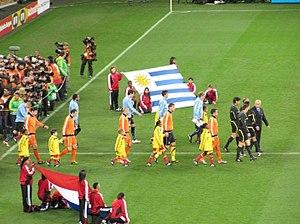
Diego Alfredo Lugano Morena, est un footballeur international uruguayen, défenseur central jouant pour l'équipe nationale d'Uruguay.
L'équipe d'Uruguay de football est la sélection de joueurs uruguayens représentant le pays lors des compétitions internationales de football masculin, sous l'égide de l'Association uruguayenne de football. La sélection uruguayenne est surnommée la Celeste.